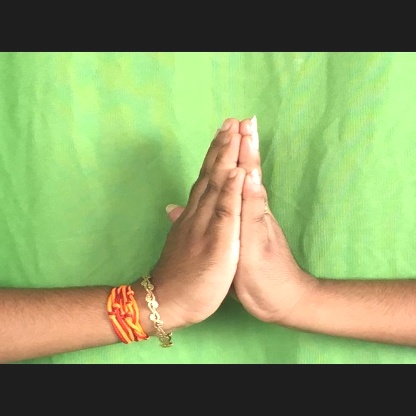
Mudra: Anjali